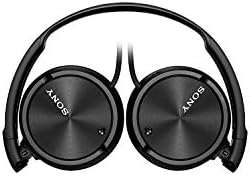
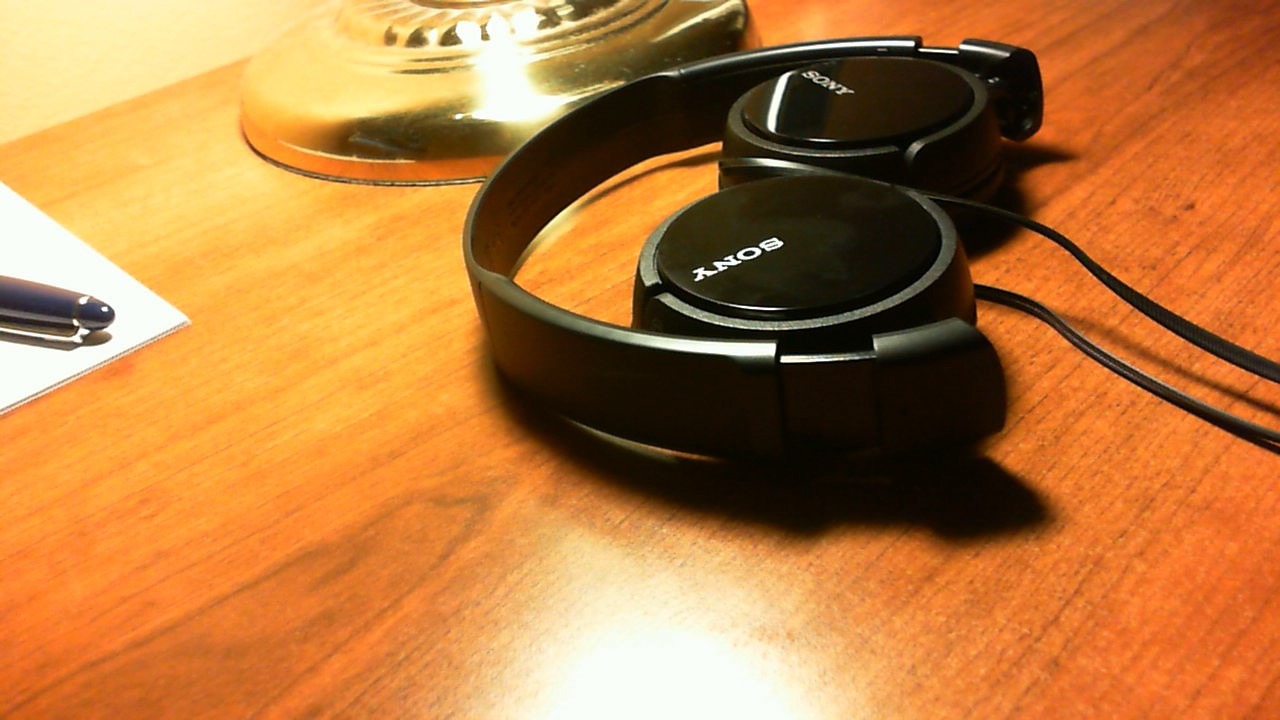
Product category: headphones
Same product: yes